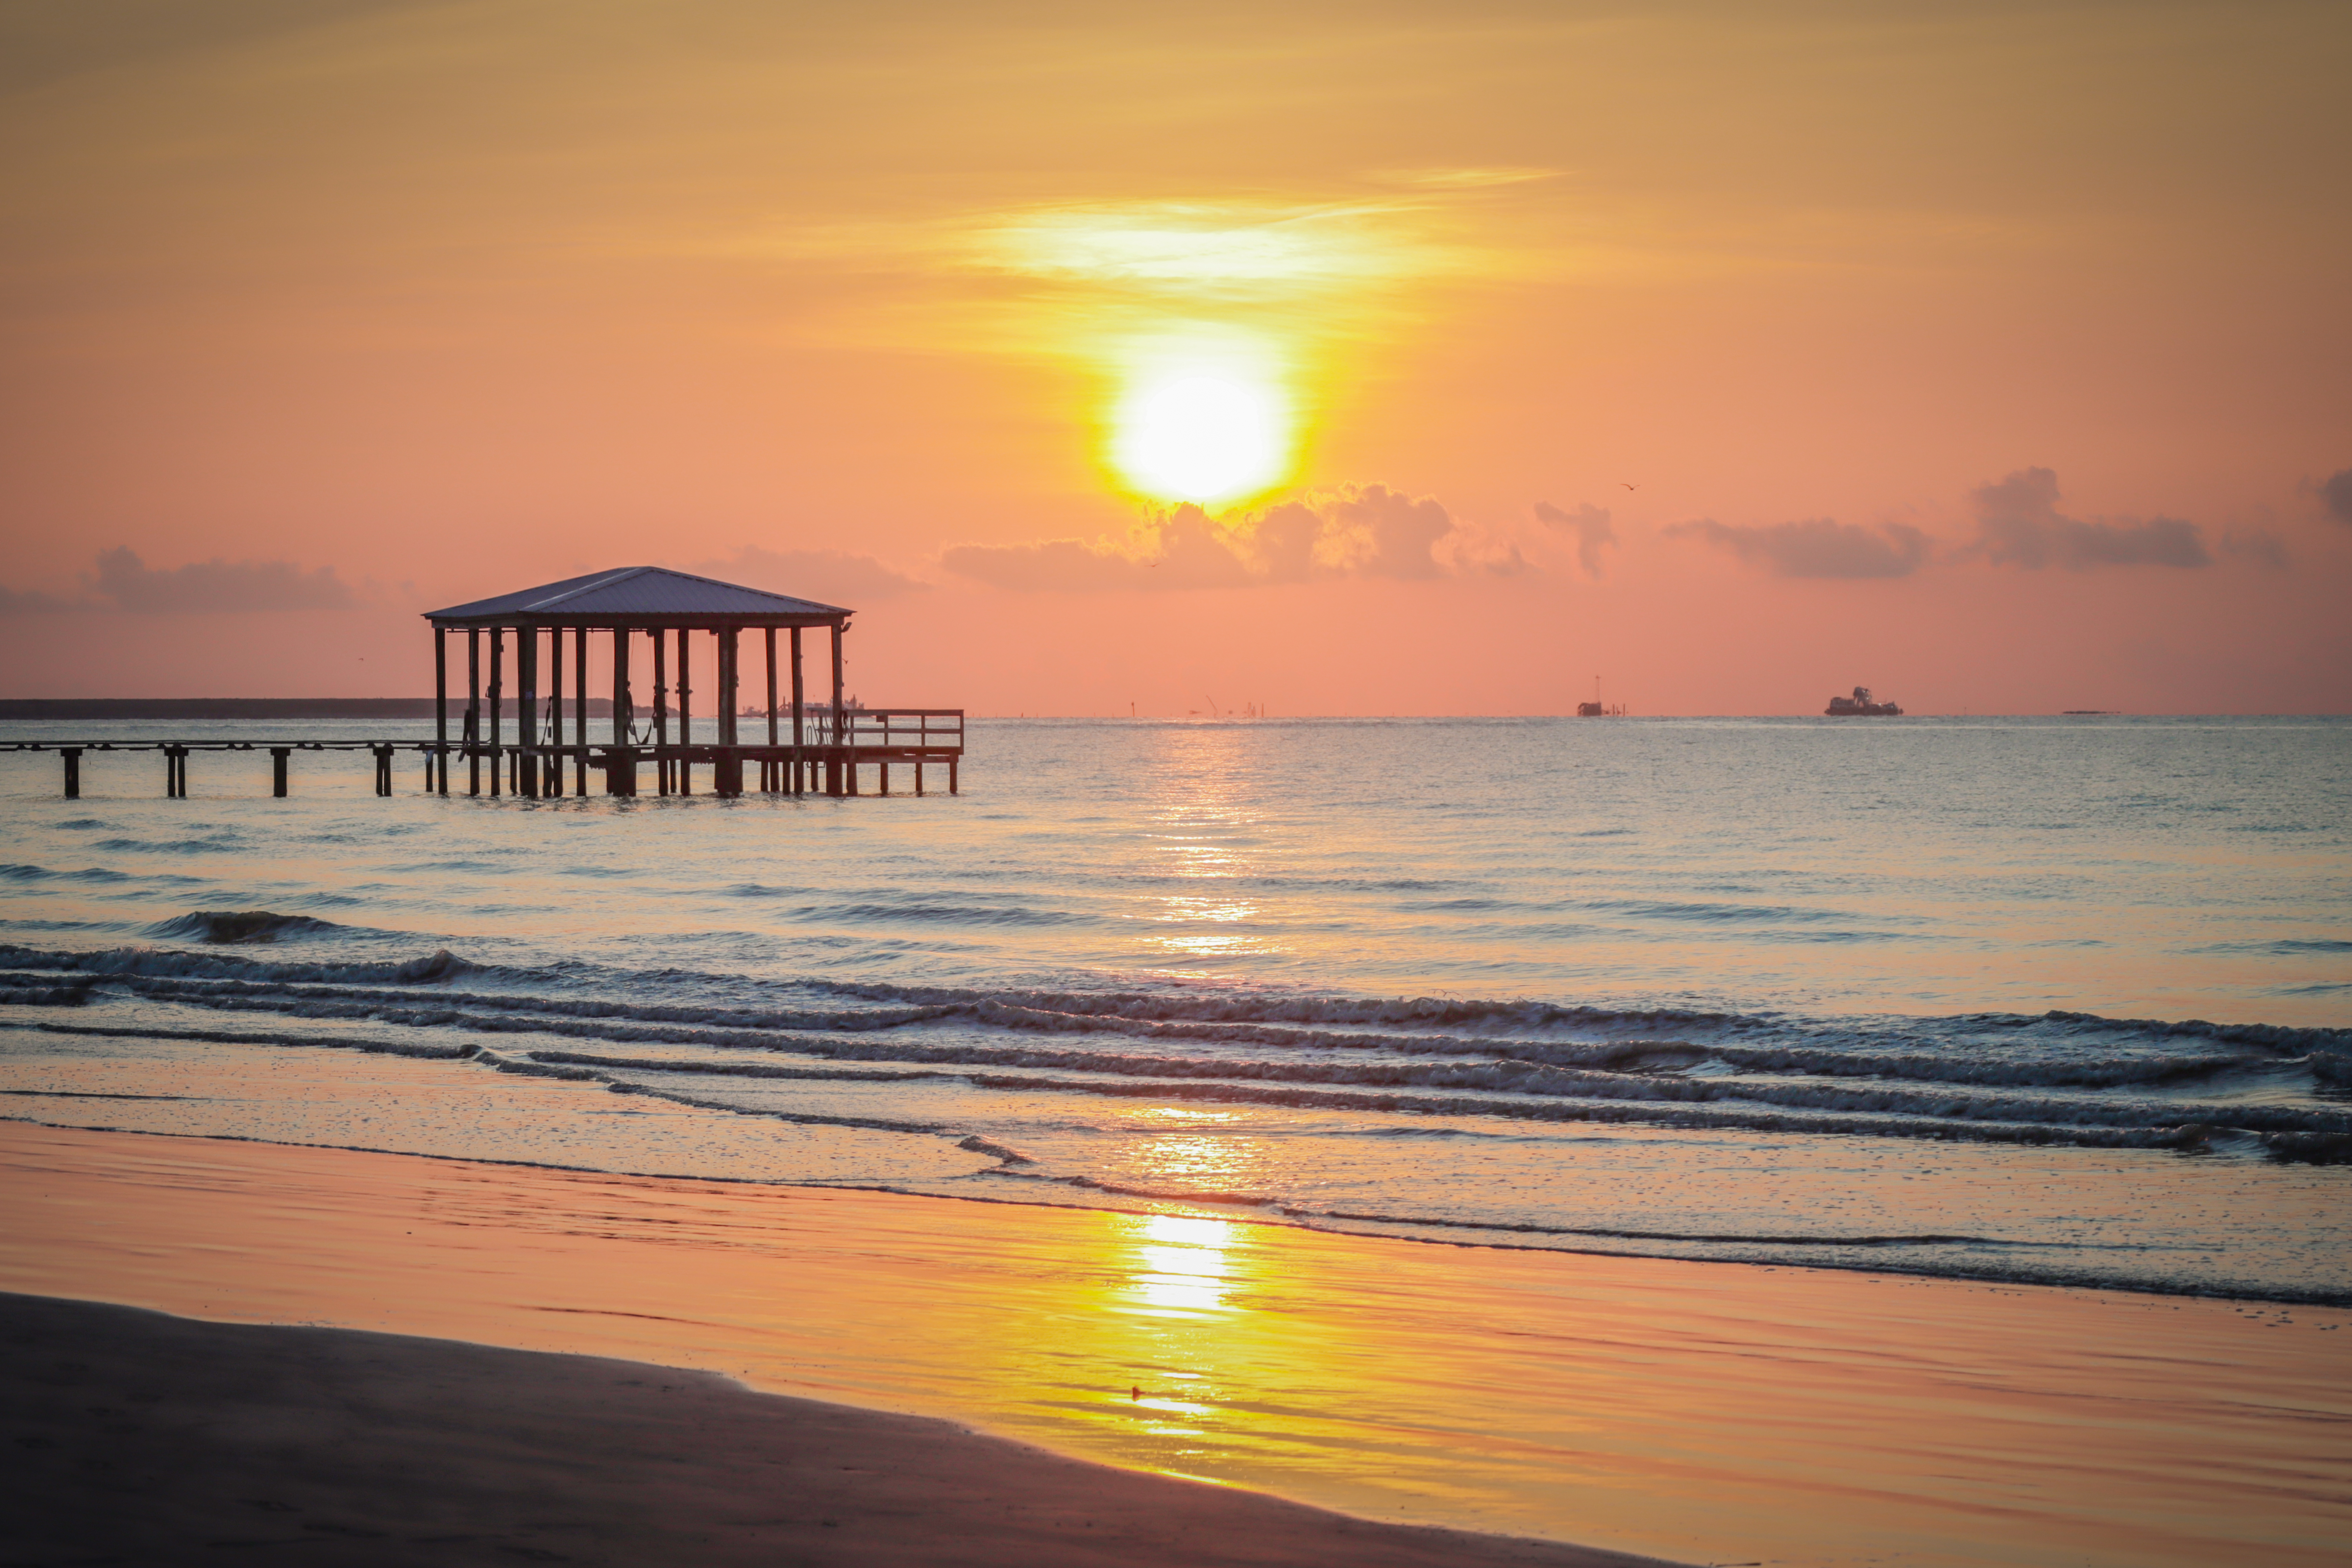
beach, shore, water, sky, outdoors, sunrise, waves, cloud, afterglow, light, tree, red sky at morning, dusk, sunset, sunlight, coastal and oceanic landforms, horizon, sun, astronomical object, waterway, landscape, lake, calm, dawn, wind wave, coast, tropics, arecales, evening, sound, reflection, People on beach, palm tree, wave, plant, ocean, cumulus, bay, caribbean, sand, art, vacation, tide, pier, gazebo, inlet, heat, sea